Pietro del Donzello

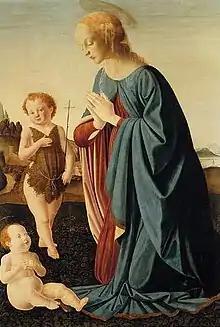
"The Virgin adoring the Child and San Juanito" by Pietro del Donzello, 1500

Donzello was born in Florence. His brother Ippolito was also a painter. Pietro primarily painted traditional scenes and shields. Some of his other works reside at the Cleveland Museum of Art.